Rainbow (yacht)

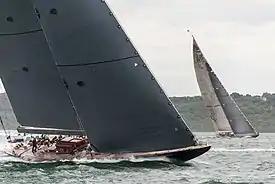
The replica "Rainbow" (foreground) and "Velsheda" in 2012.

Rainbow was a J-class yacht built in 1934 and successful defender of the 1934 America's Cup. It was ordered by Harold Vanderbilt and designed by William Starling Burgess. "Rainbow" was scrapped in 1940.